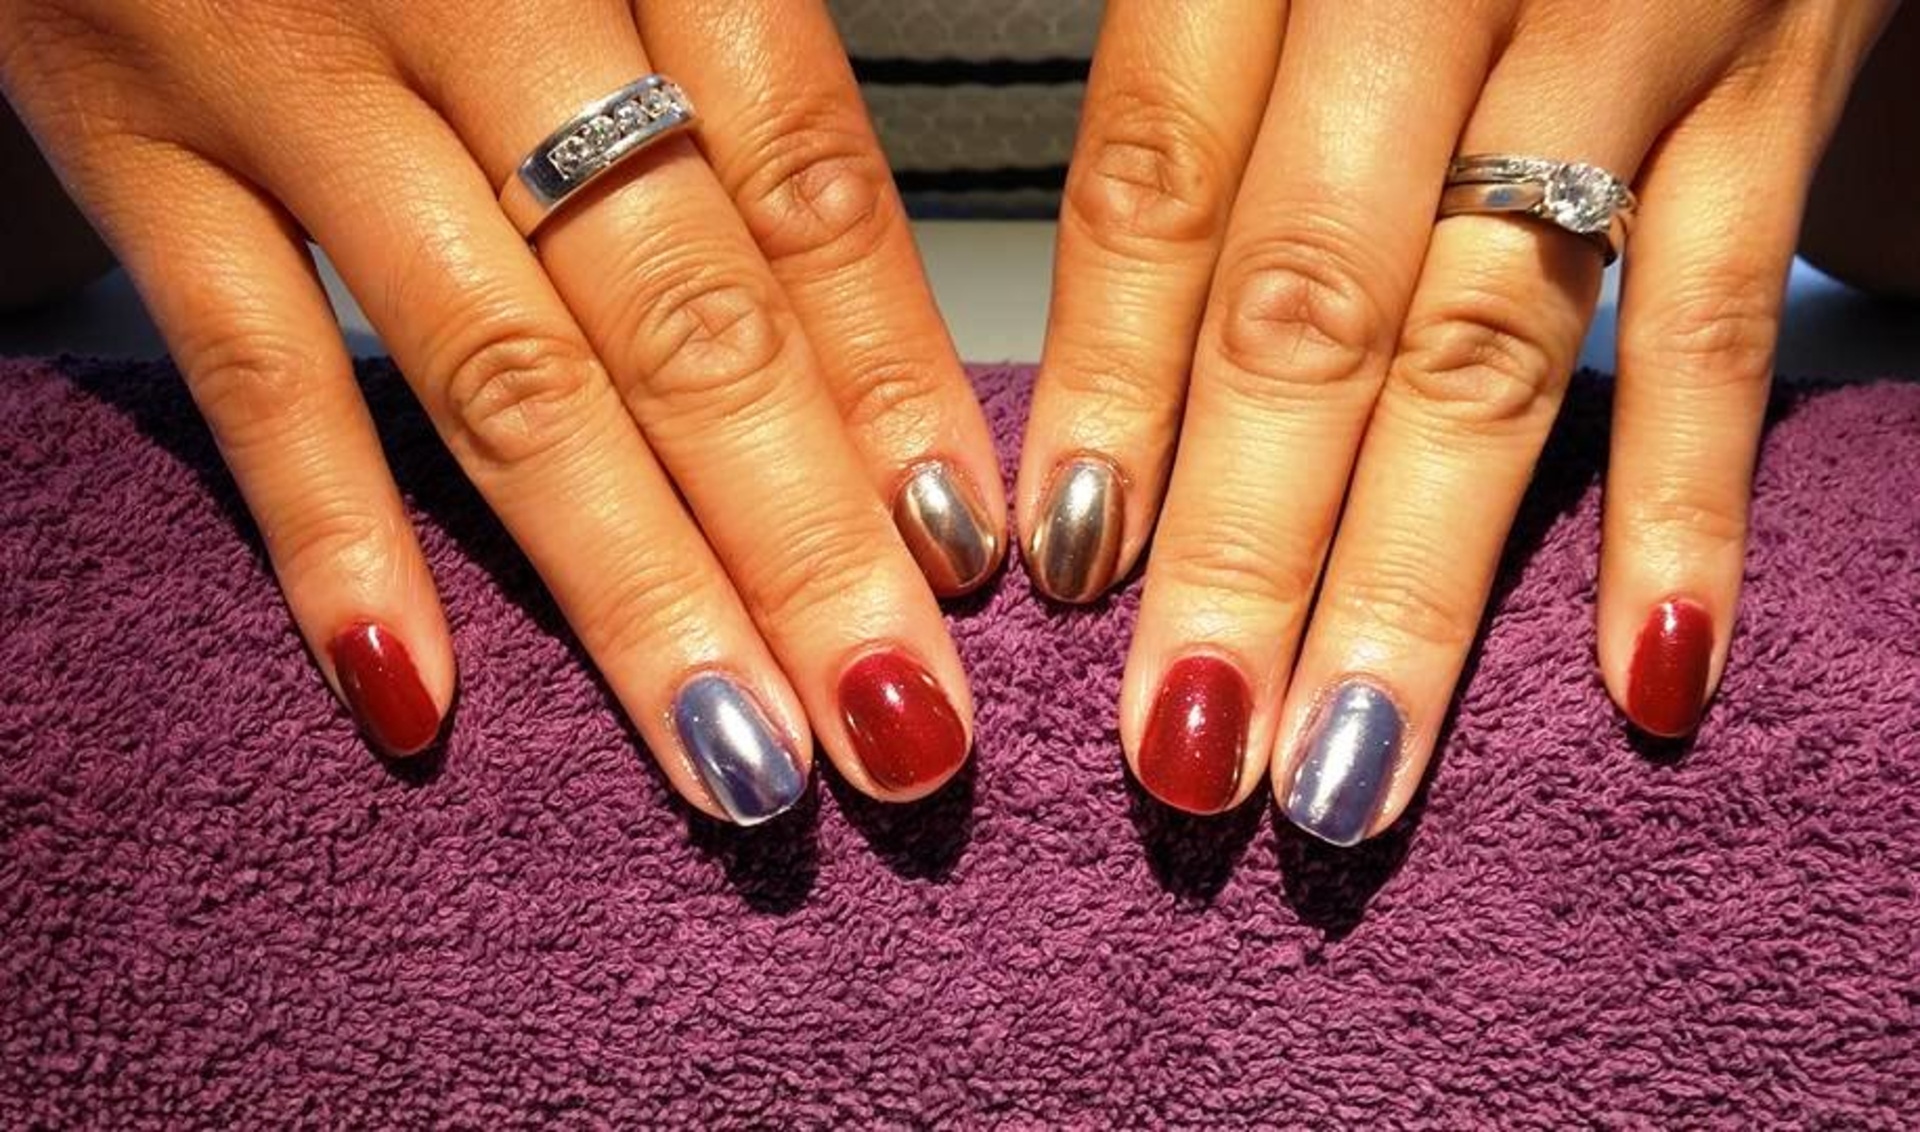
hand, finger, nail, makeup, manicure, fingers, fingernails, nails, cosmetics, polish, enamel, nail art, nail care, artificial nails, manicurist